Sequence (music)

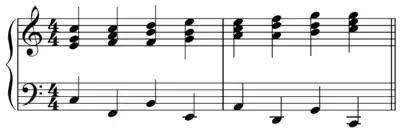
A descending fifths sequence in C major. Notice the "circle of fifths" pattern in the lower staff.

A sequence can be described according to its direction (ascending or descending in pitch) and its adherence to the diatonic scale—that is, the sequence is diatonic if the pitches remain within the scale, or chromatic (or non-diatonic) if pitches outside of the diatonic scale are used and especially if all pitches are shifted by exactly the same interval (i.e., they are transposed). The non-diatonic sequence tends to modulate to a new tonality or to cause temporarily tonicization.